Taylor v. Beckham

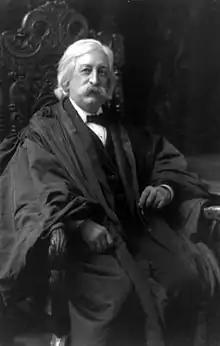
Chief Justice Melville Fuller delivered the majority opinion.

Taft's ruling had no bearing on the cases of Governor Taylor and Lieutenant Governor Marshall except to spell out a means for them to take their cases to the federal courts, if necessary. On the same day that Taft's ruling was issued, Taylor filed suit in Jefferson County circuit court against Beckham and Adjutant General John Breckinridge Castleman to prevent them from exercising any authority due the offices they claimed. Unaware of Taylor's suit, Beckham filed suit against Taylor for possession of the capitol and executive building in Franklin County circuit court – a court believed to be favorable to the Democratic cause. Marshall also filed suit against Beckham and state senator L. H. Carter to prevent them from exercising any authority in the state senate, where the lieutenant governor was the presiding officer.